Beringerfeld railway station

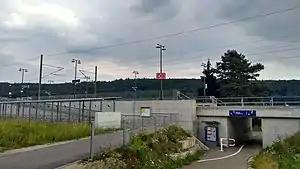
The station in 2018

Beringerfeld railway station is a railway station in the municipality of Beringen, in the Swiss canton of Schaffhausen. It is located on the standard gauge High Rhine Railway of Deutsche Bahn.